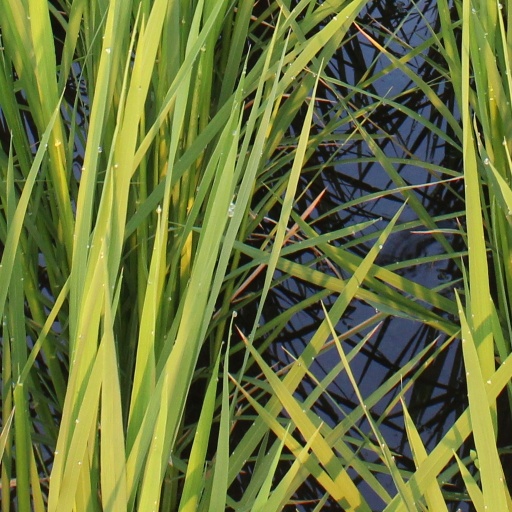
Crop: rice